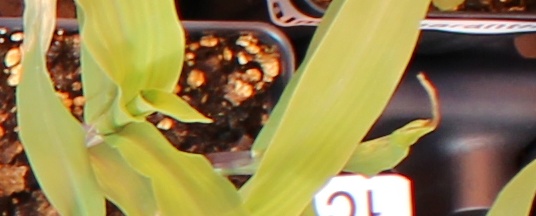
Label: Corn